Renzo Caramaschi

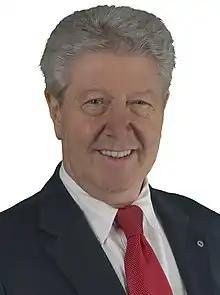

He is an independent politician of centre-left and was elected Mayor of Bolzano in the 2016 local elections. He took office on 23 May 2016, and was re-elected for a second term in October 2020.